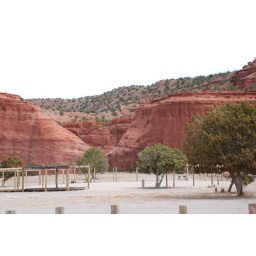
Picninc area in Jemez park. I am a fan of the red rock